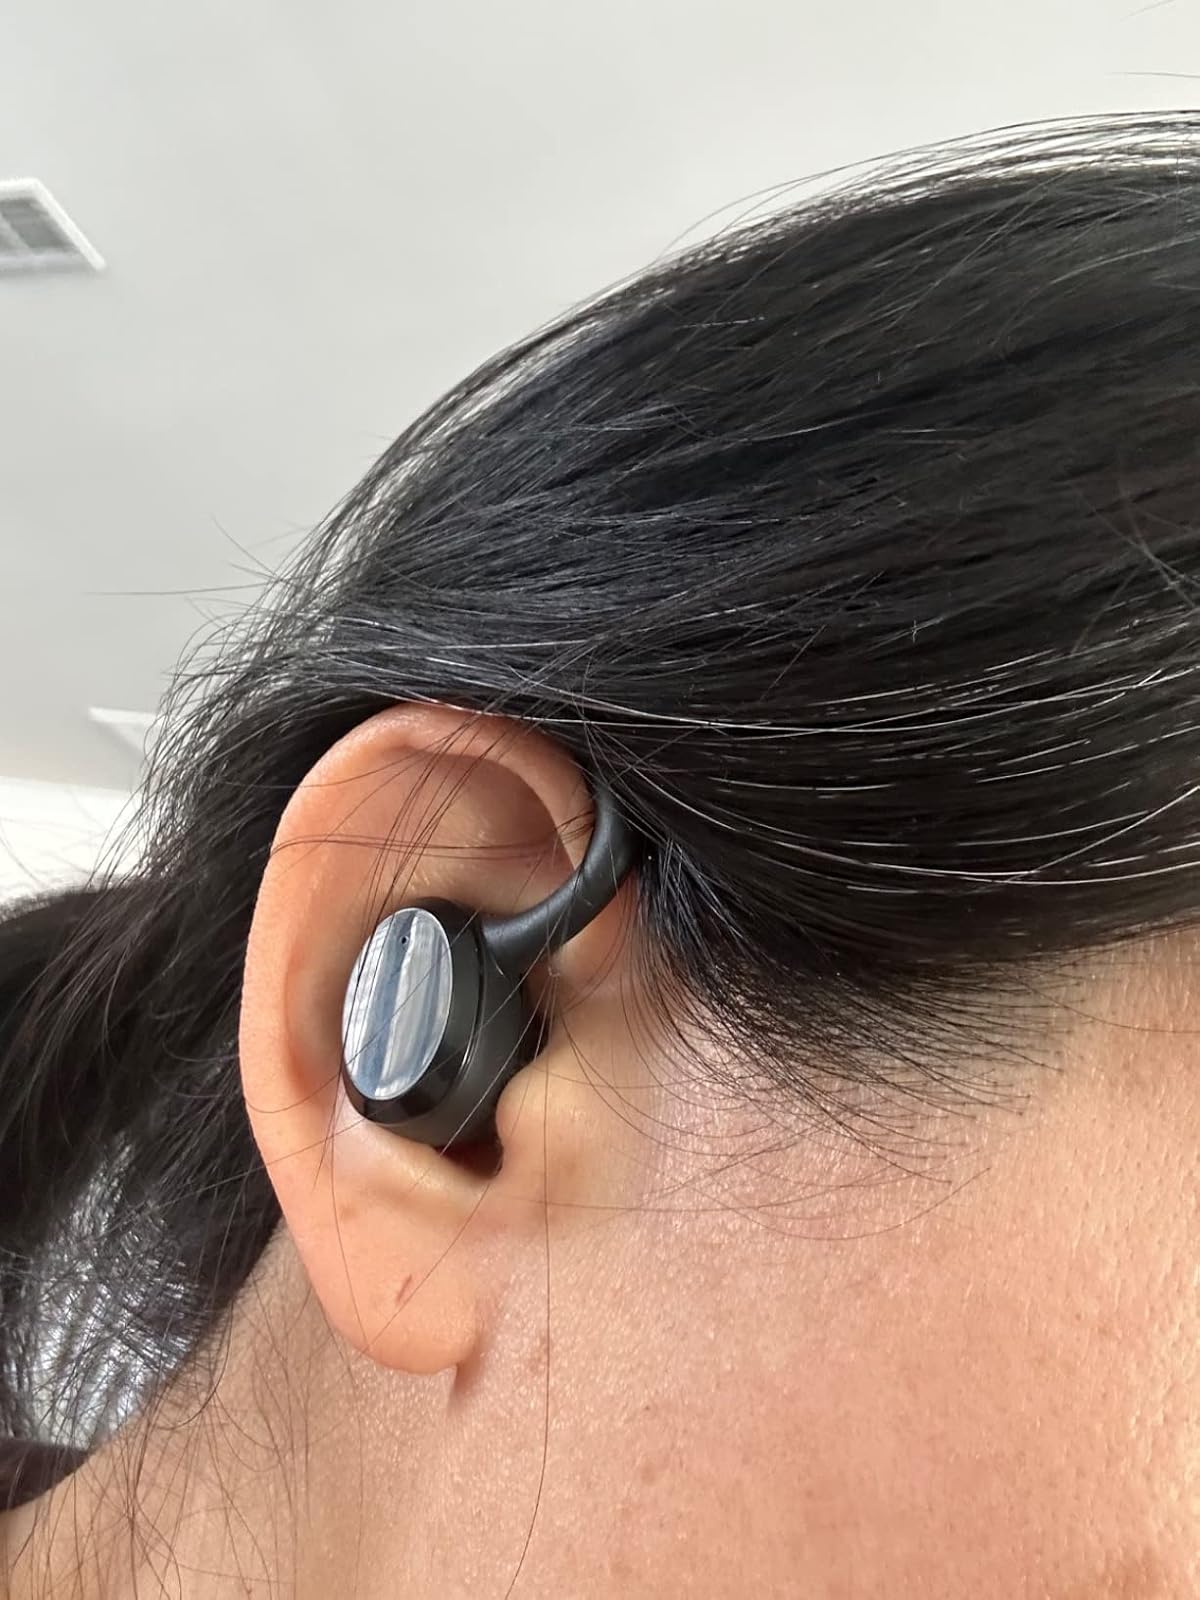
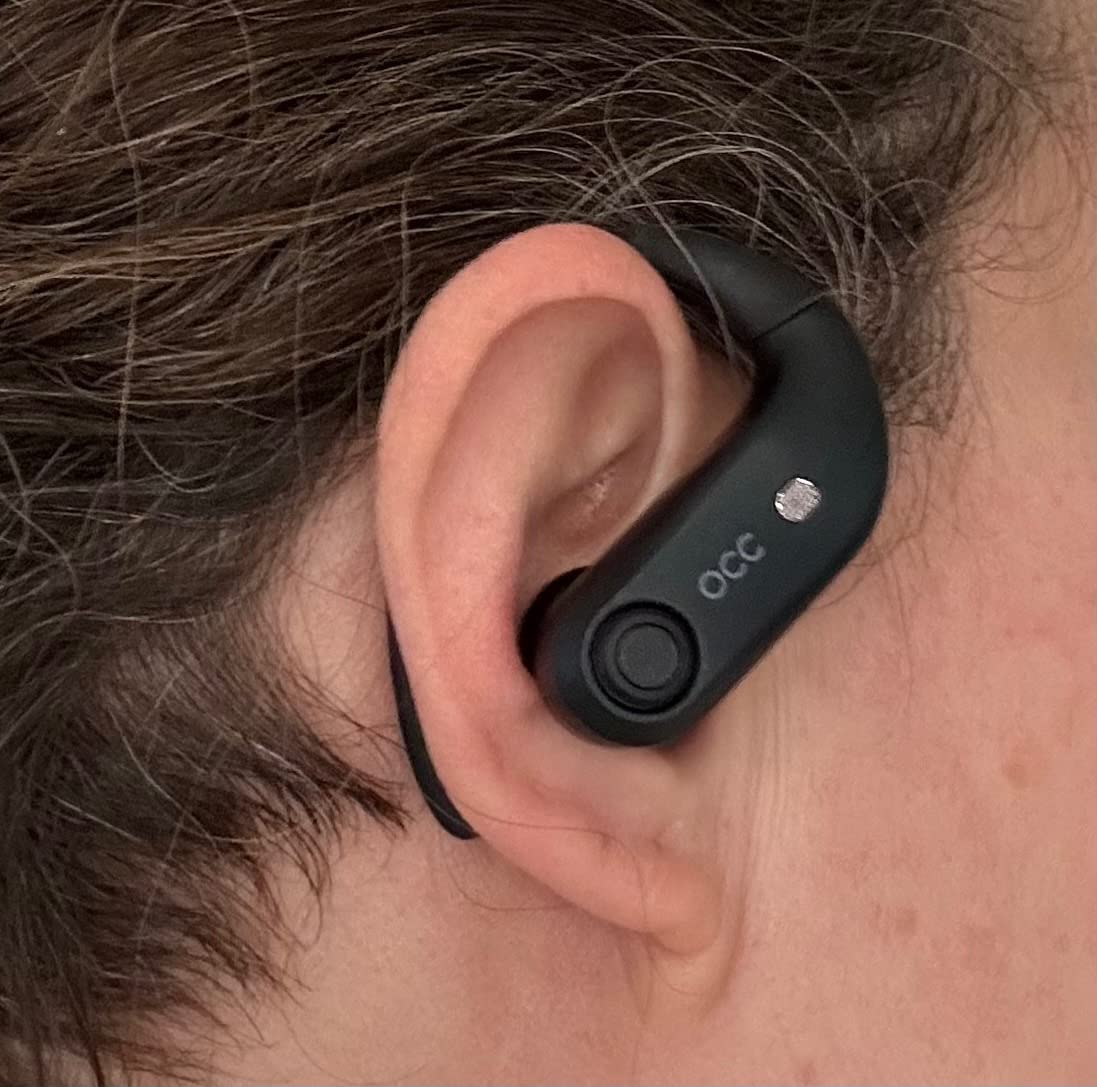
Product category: earbuds
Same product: no